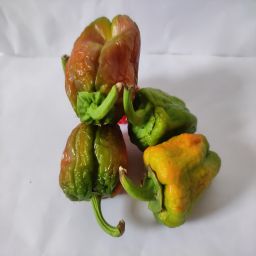
Crop: Bell Pepper
Quality: Old